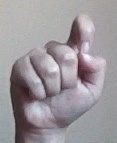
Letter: fa